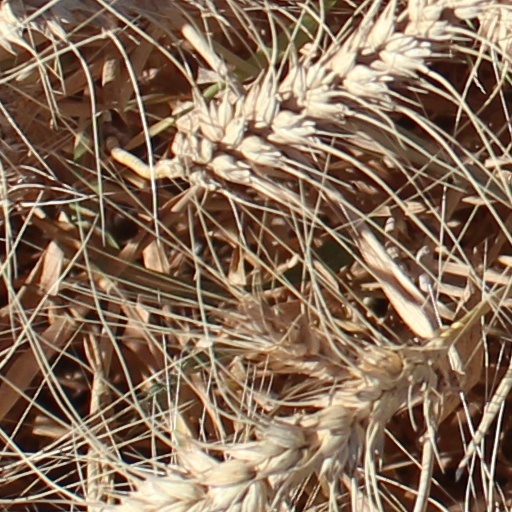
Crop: wheat